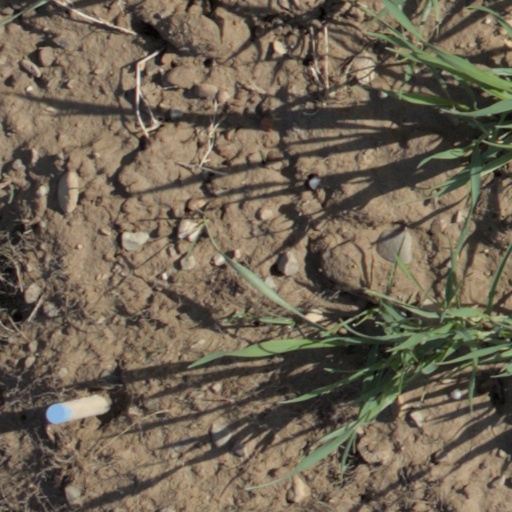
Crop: wheat